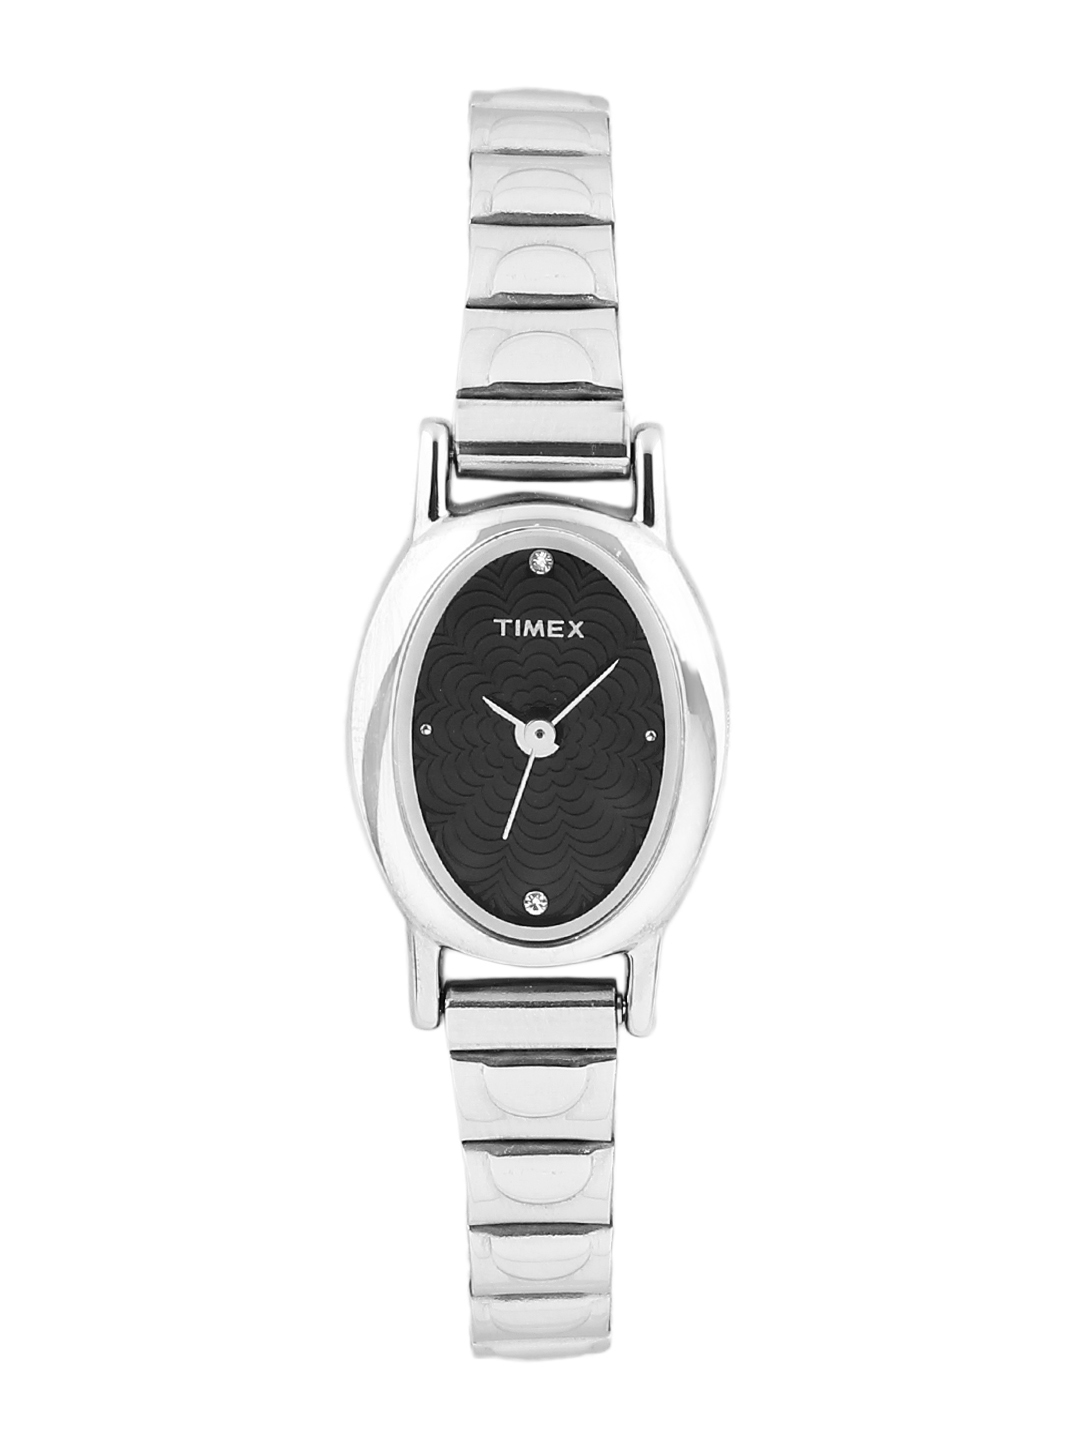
Timex Women Black Dial Watch
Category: Accessories / Watches / Watches
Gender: Women
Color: Black
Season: Winter 2016
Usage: Casual